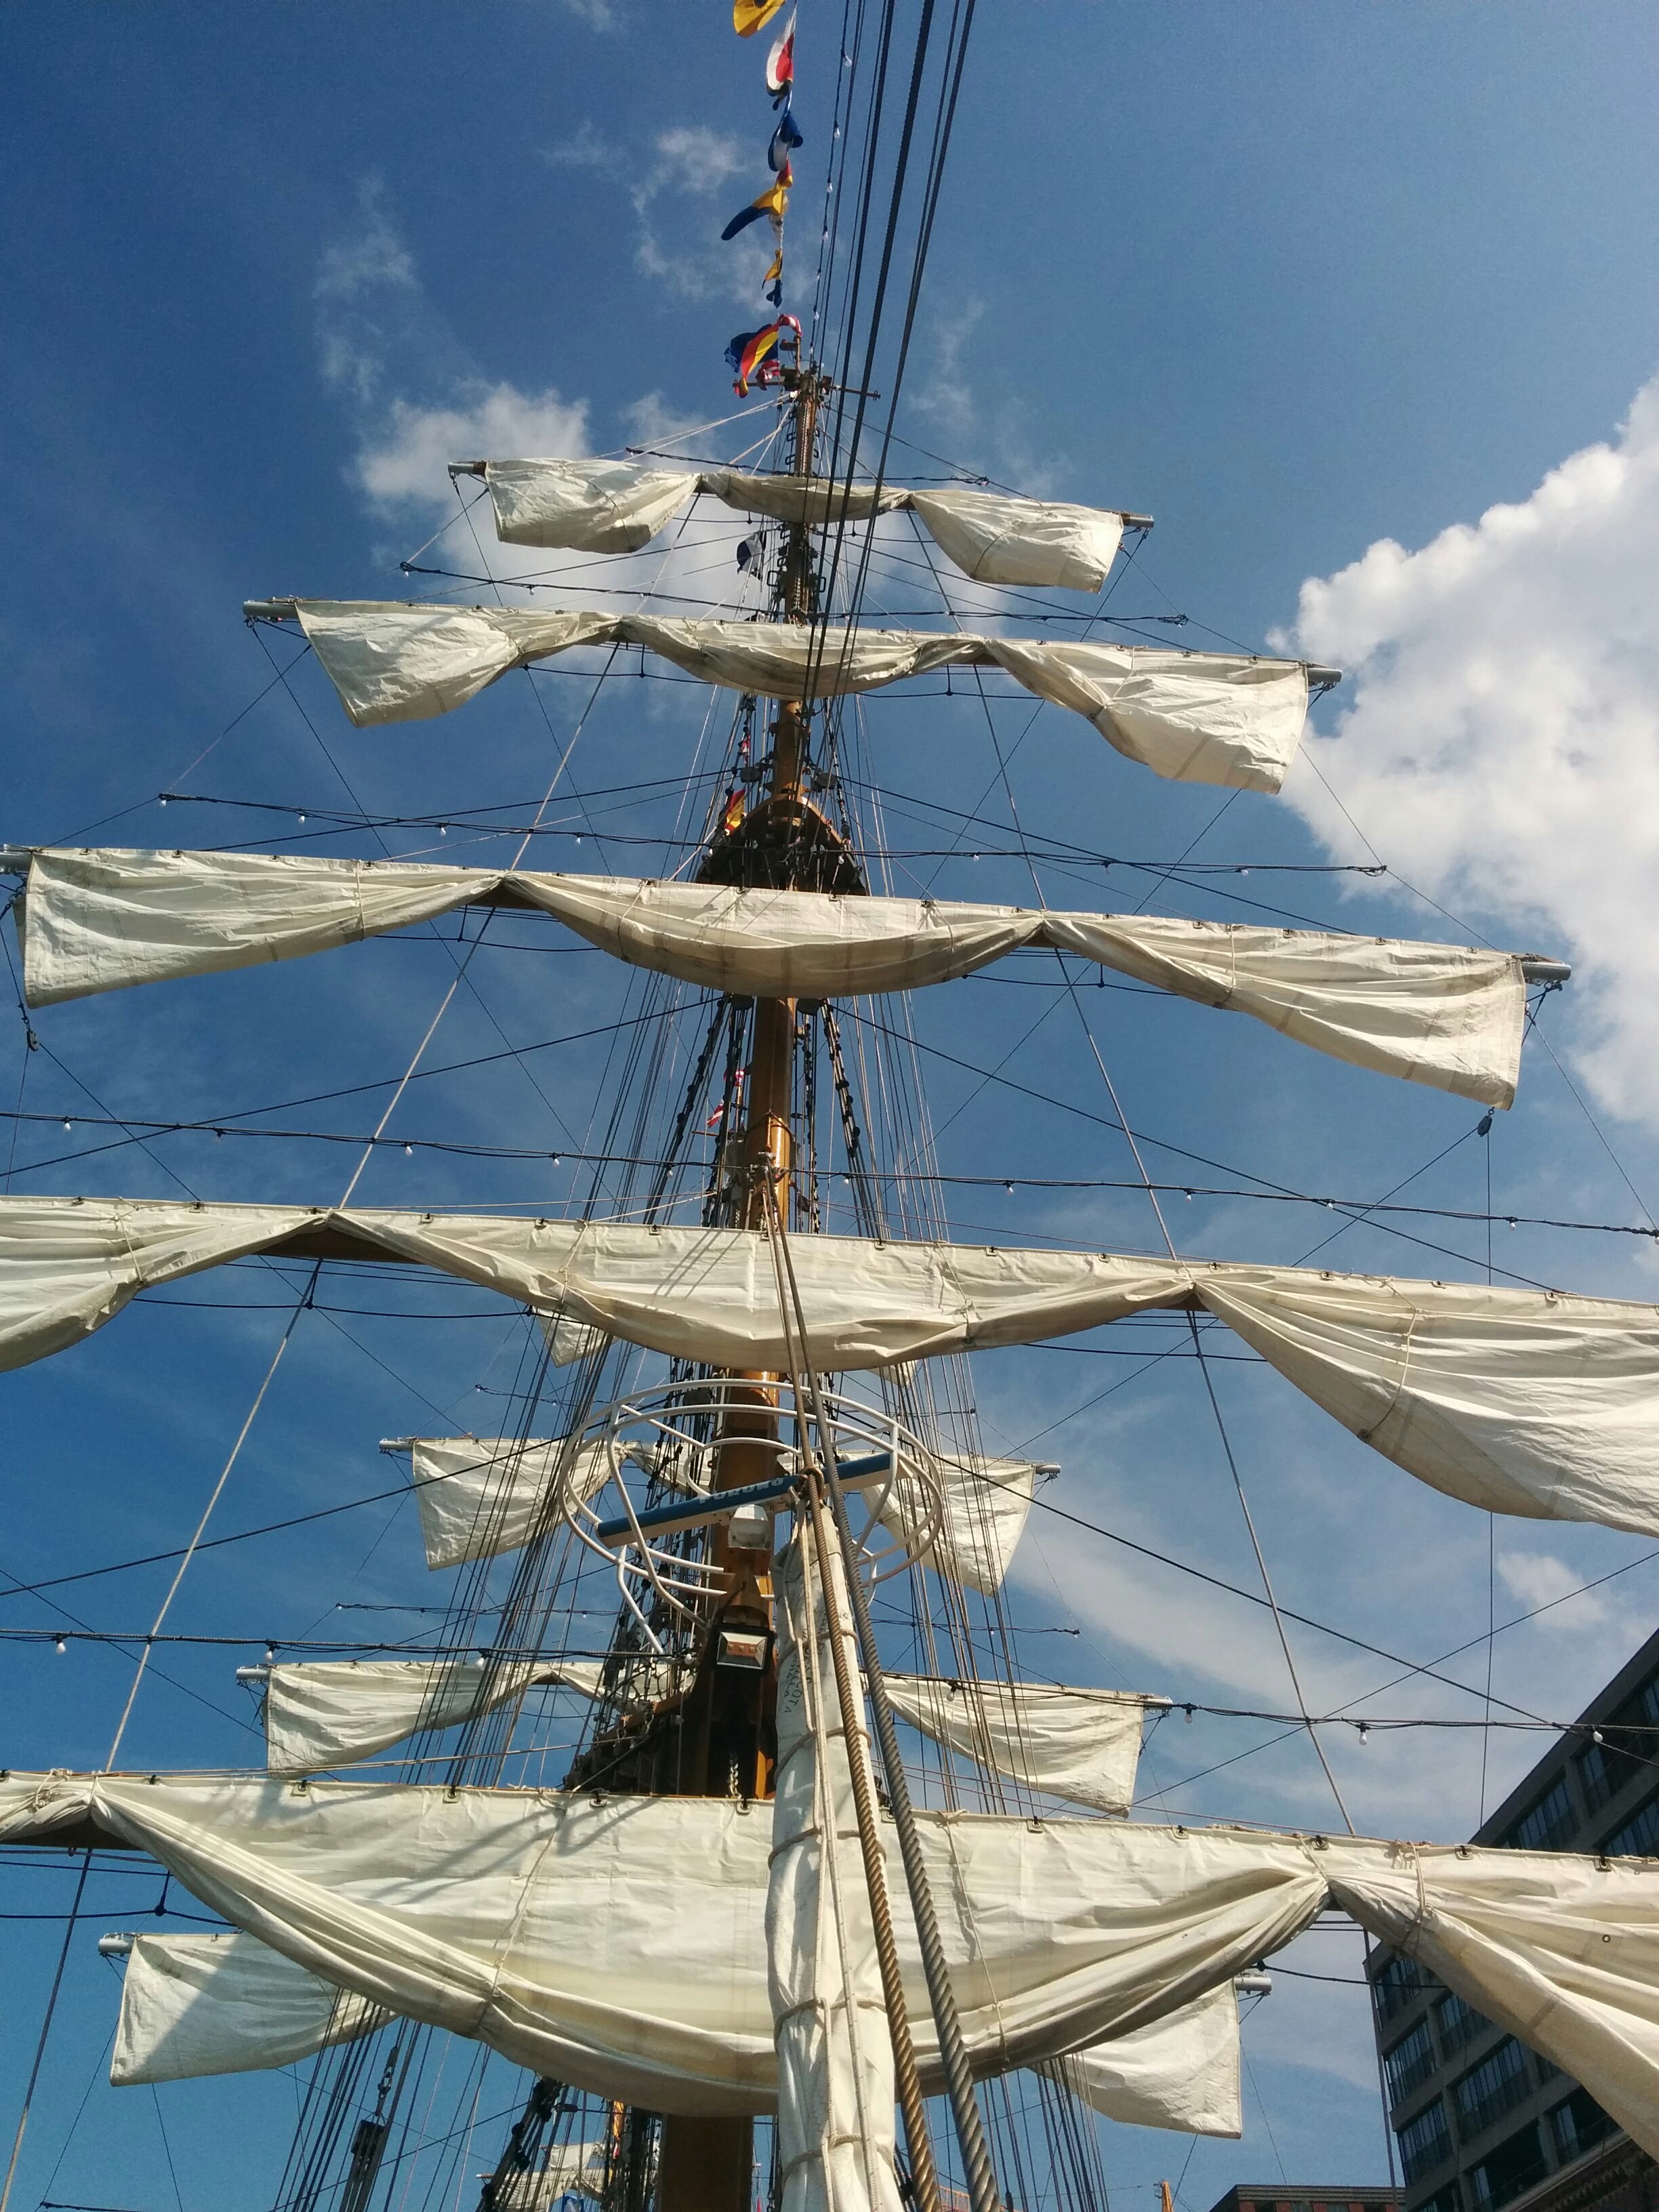
sea, boat, wind, ship, vehicle, mast, sailing, yacht, sailboat, sail, masts, watercraft, schooner, windjammer, sailing boat, brig, sailing ship, tall ship, galleon, brigantine